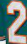
Number: 2